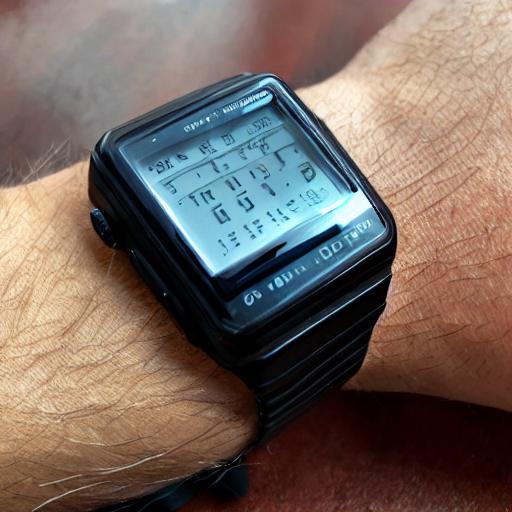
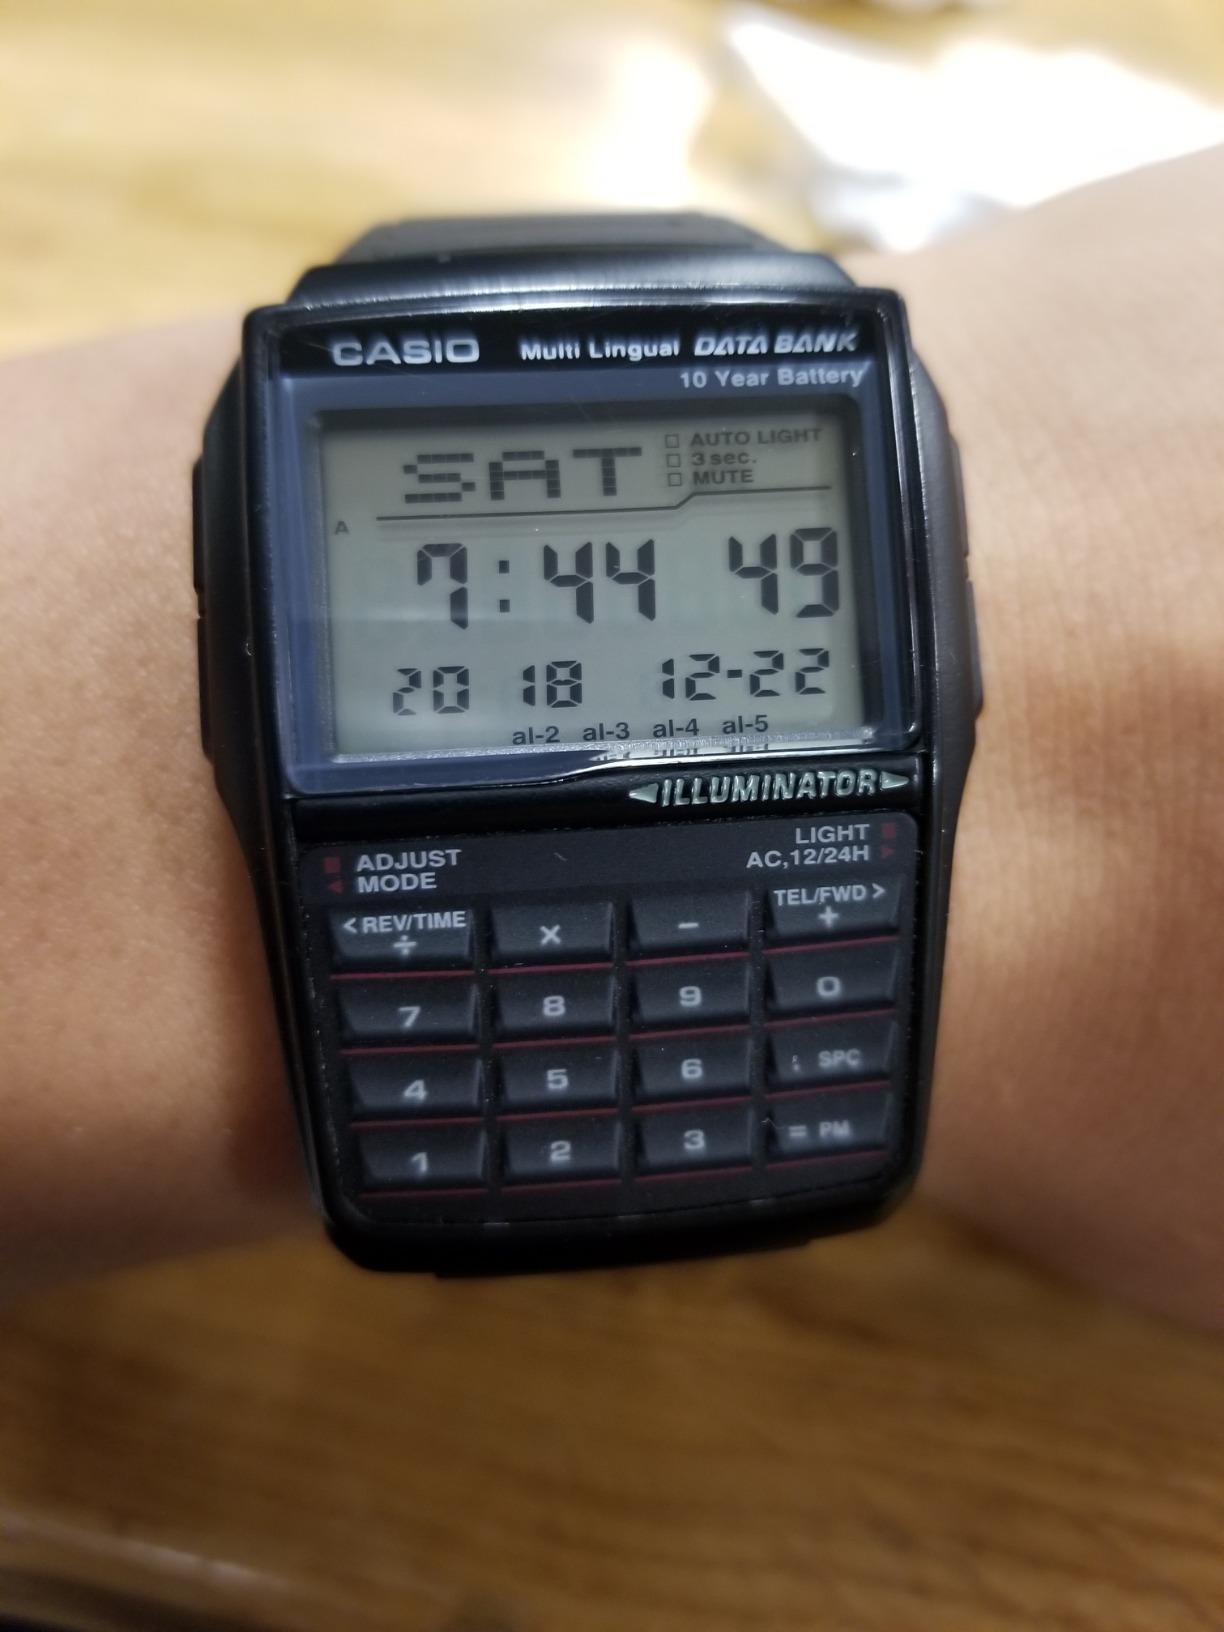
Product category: accessories_watch
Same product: no